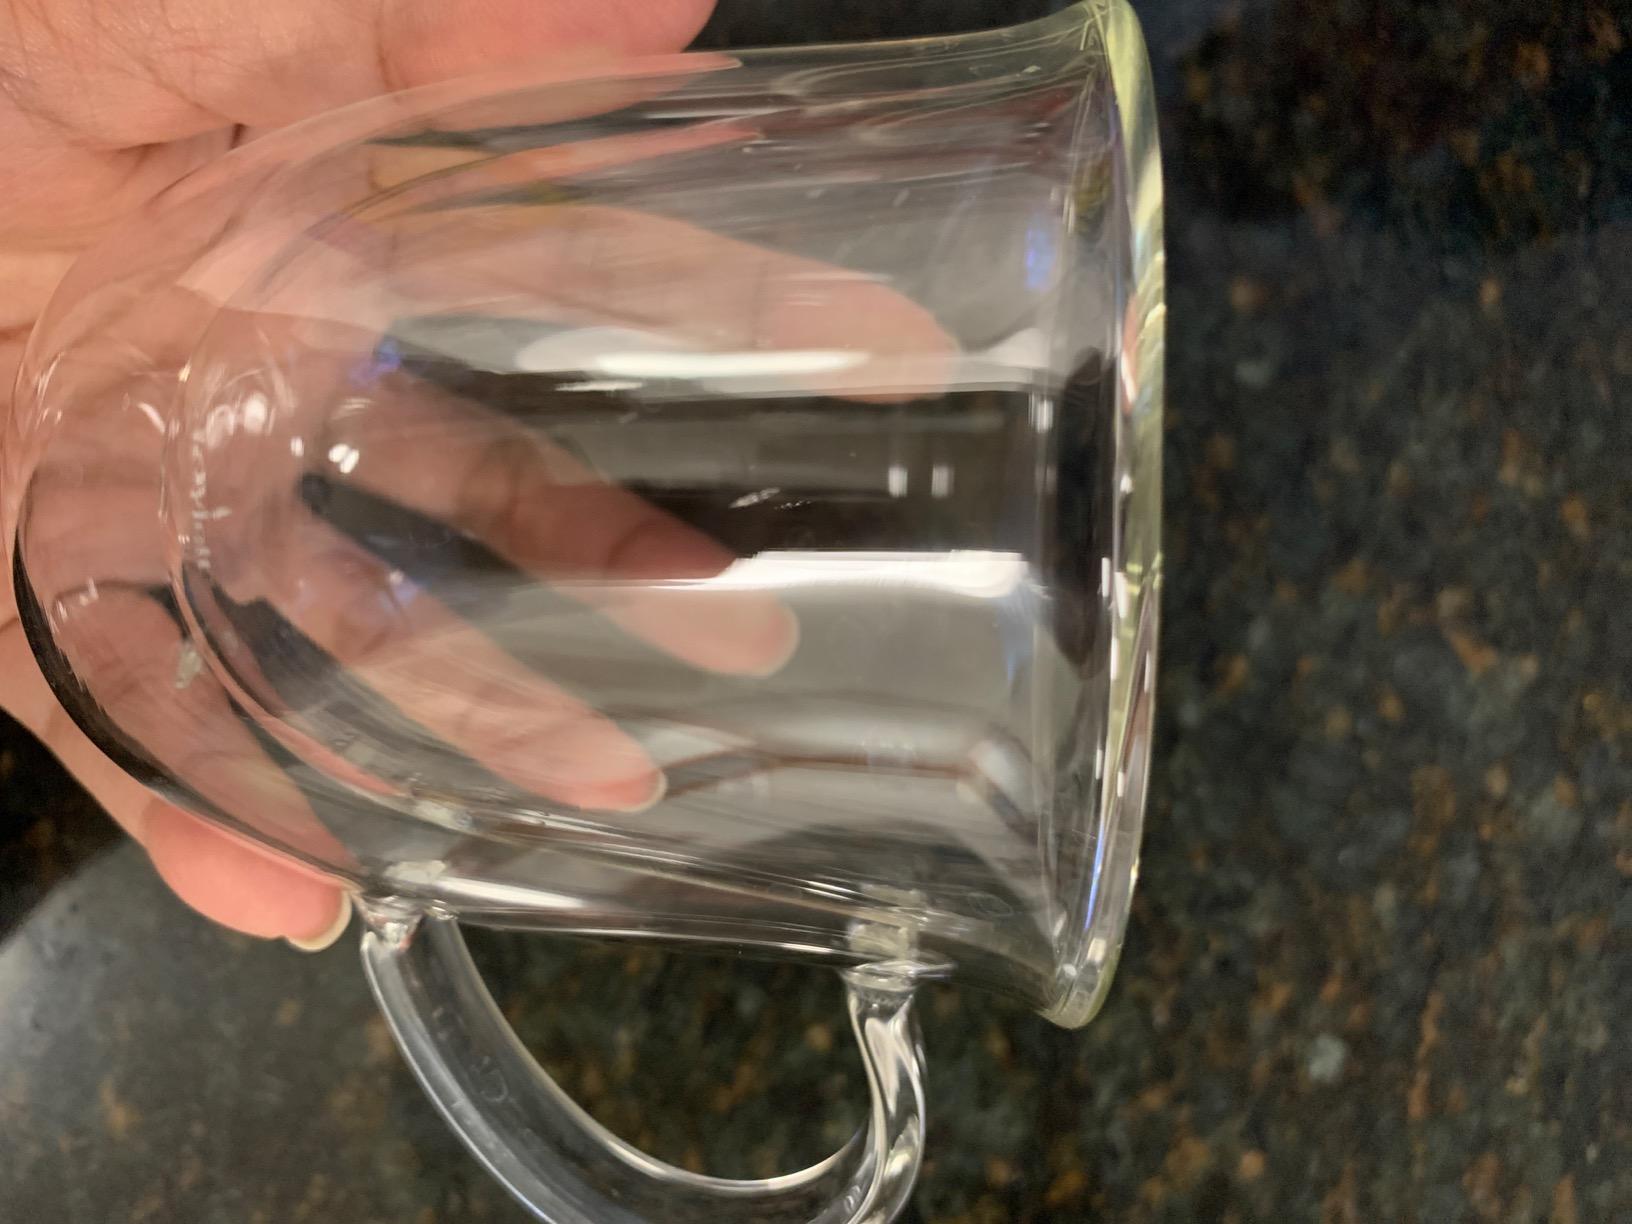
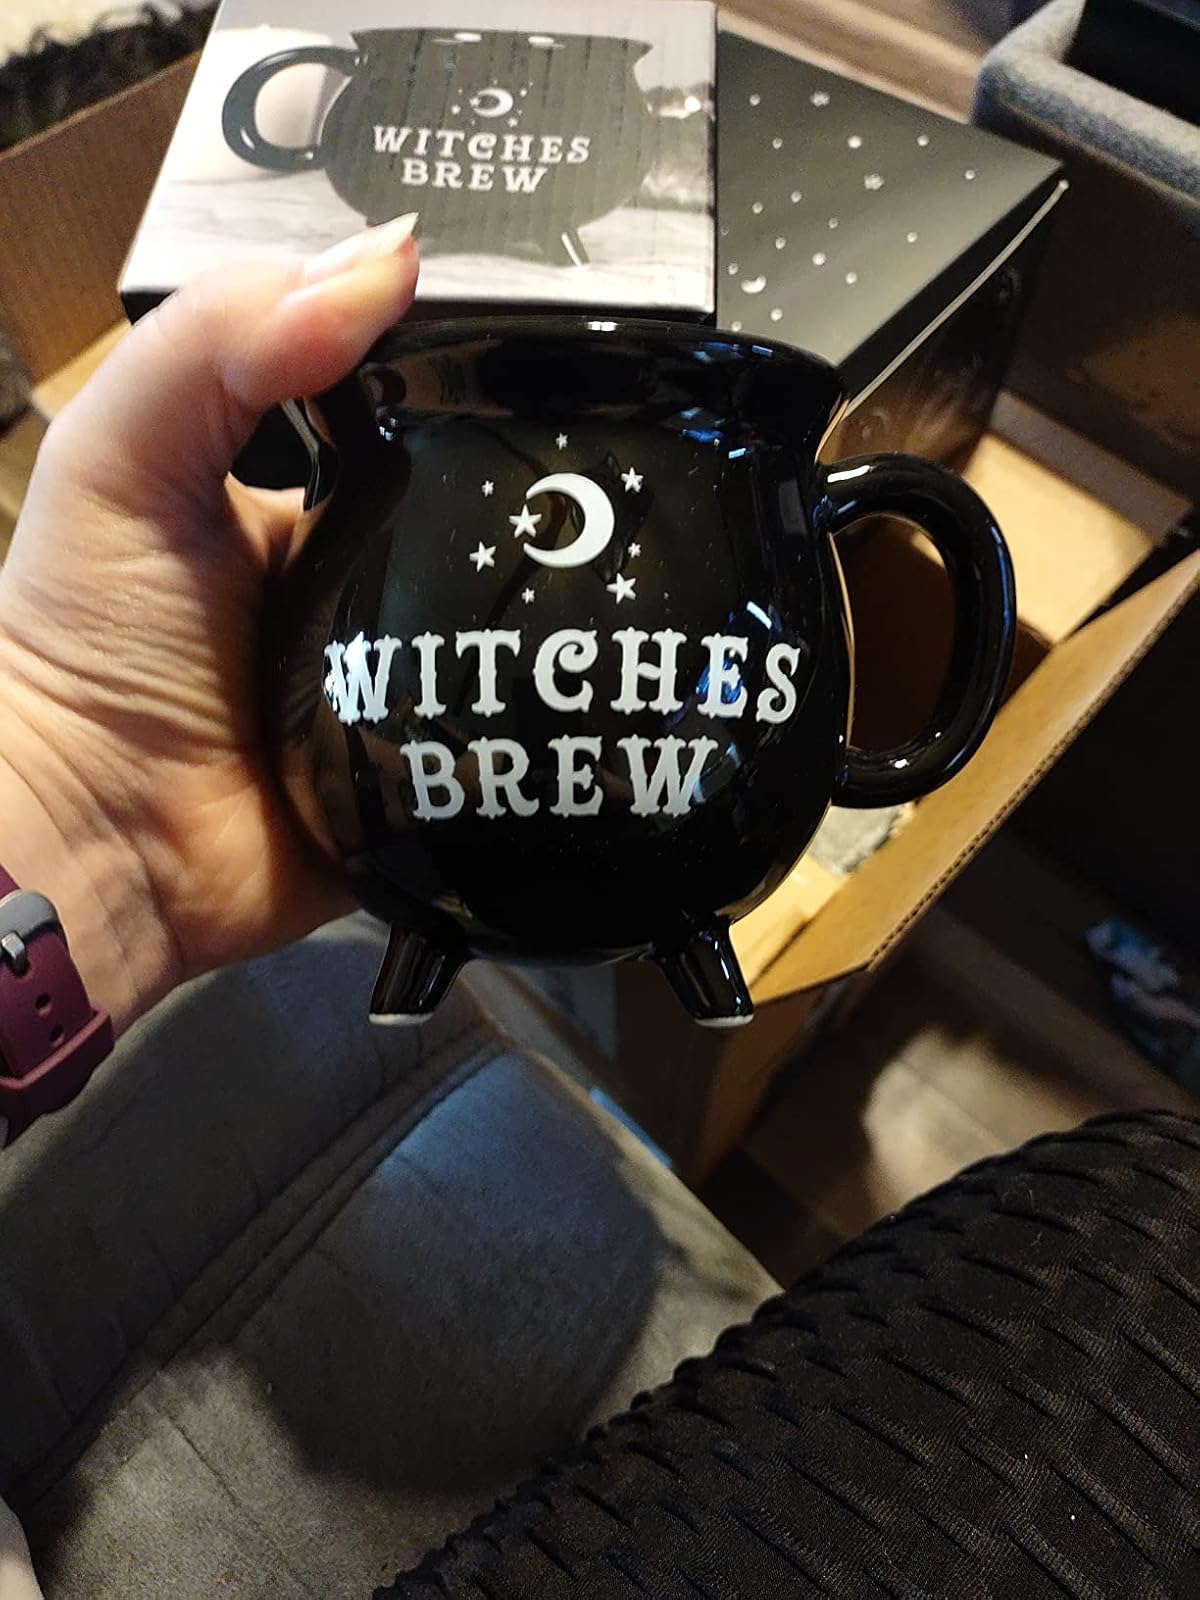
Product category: items_mug
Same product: no